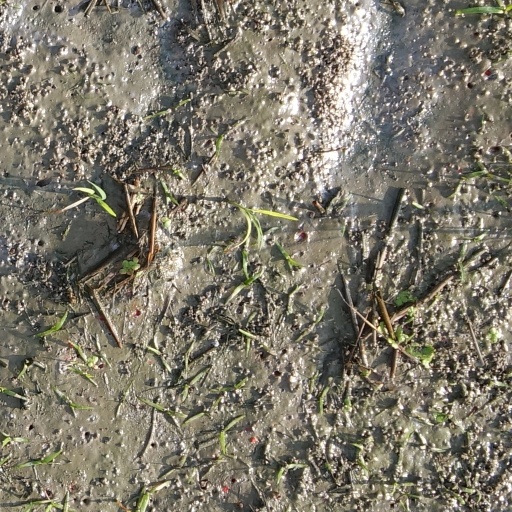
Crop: rice